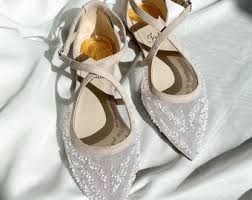
Label: Ballet Flat